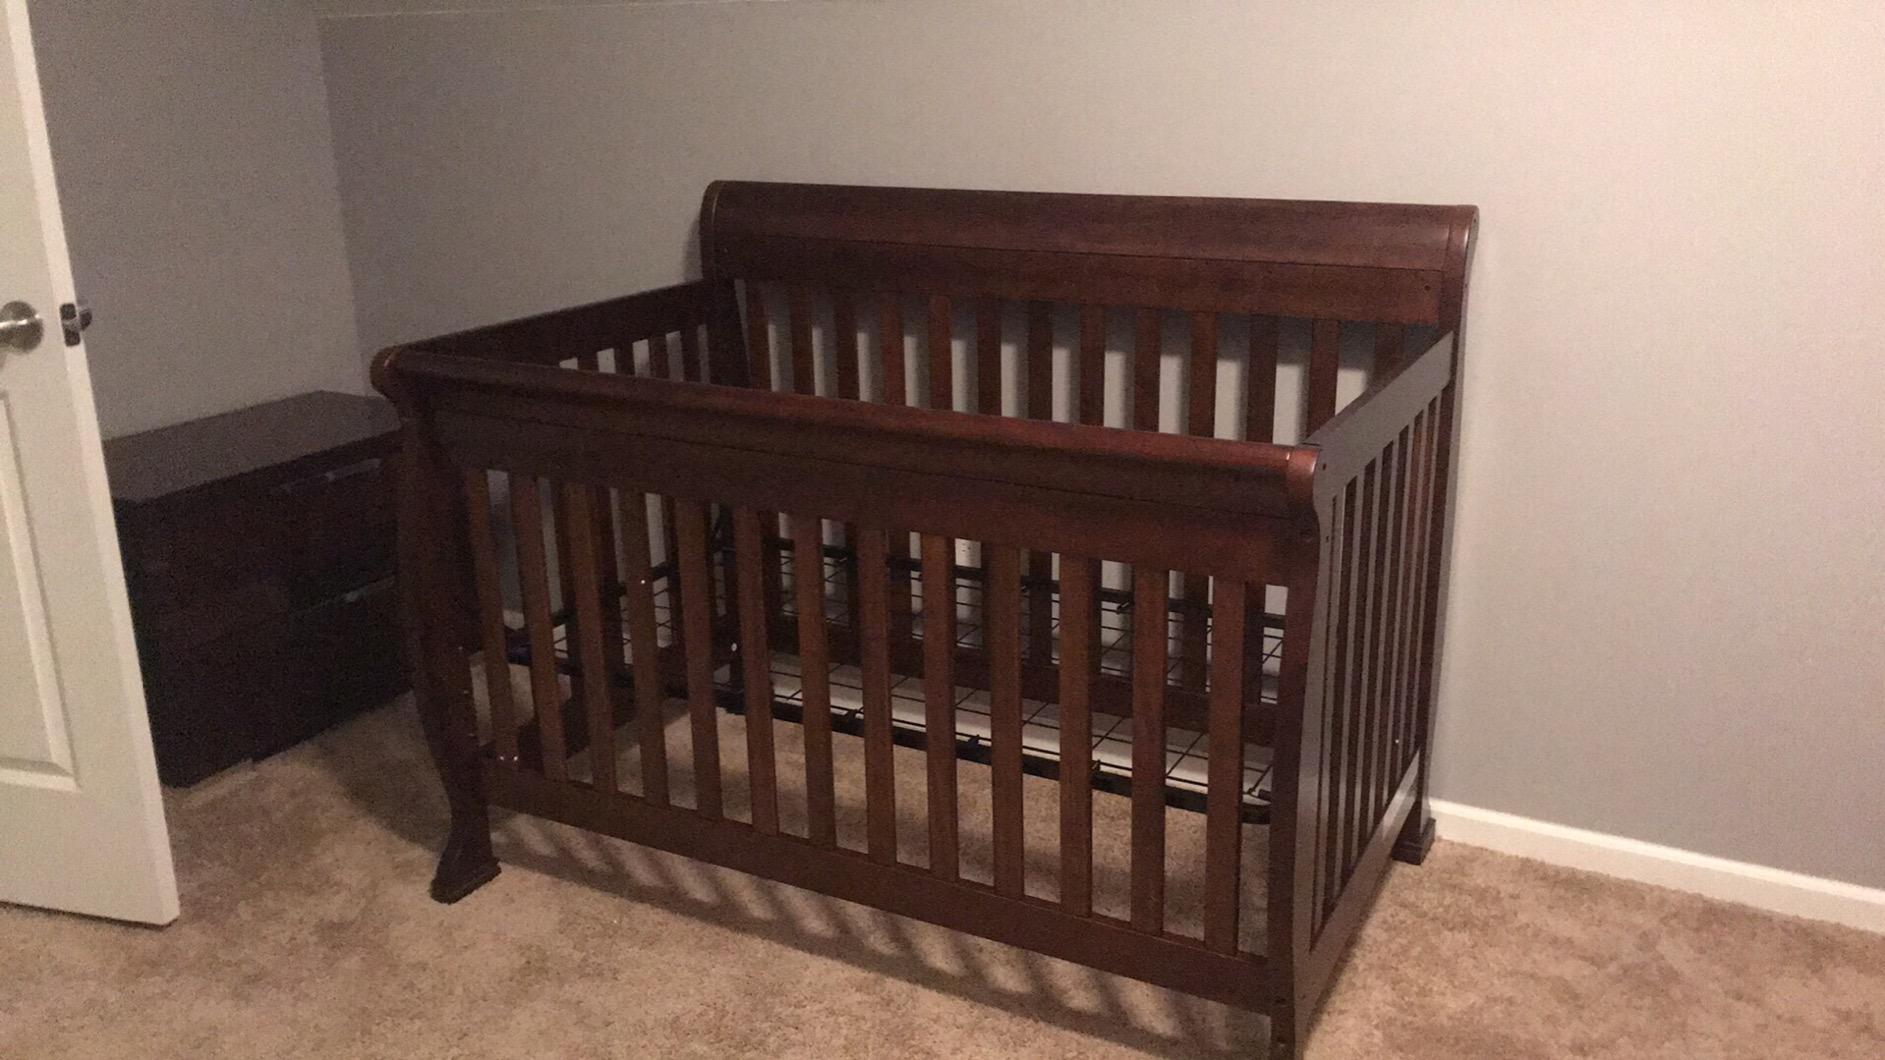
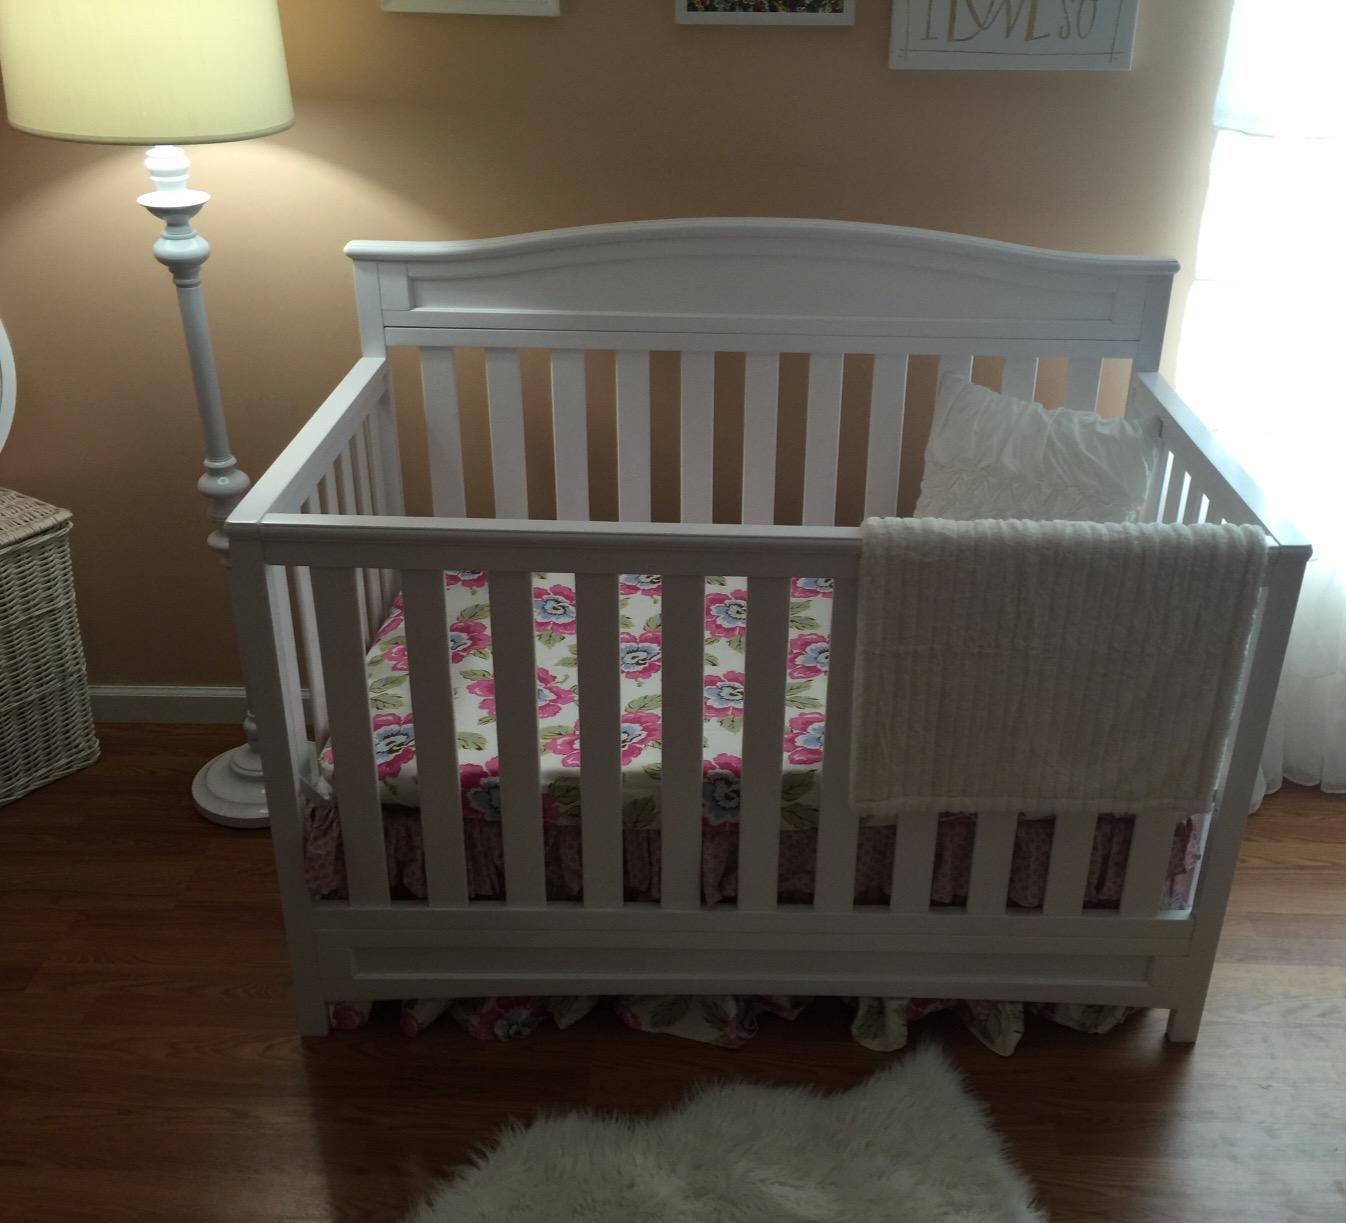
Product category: products_crib
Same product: no